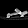
Label: Sandal